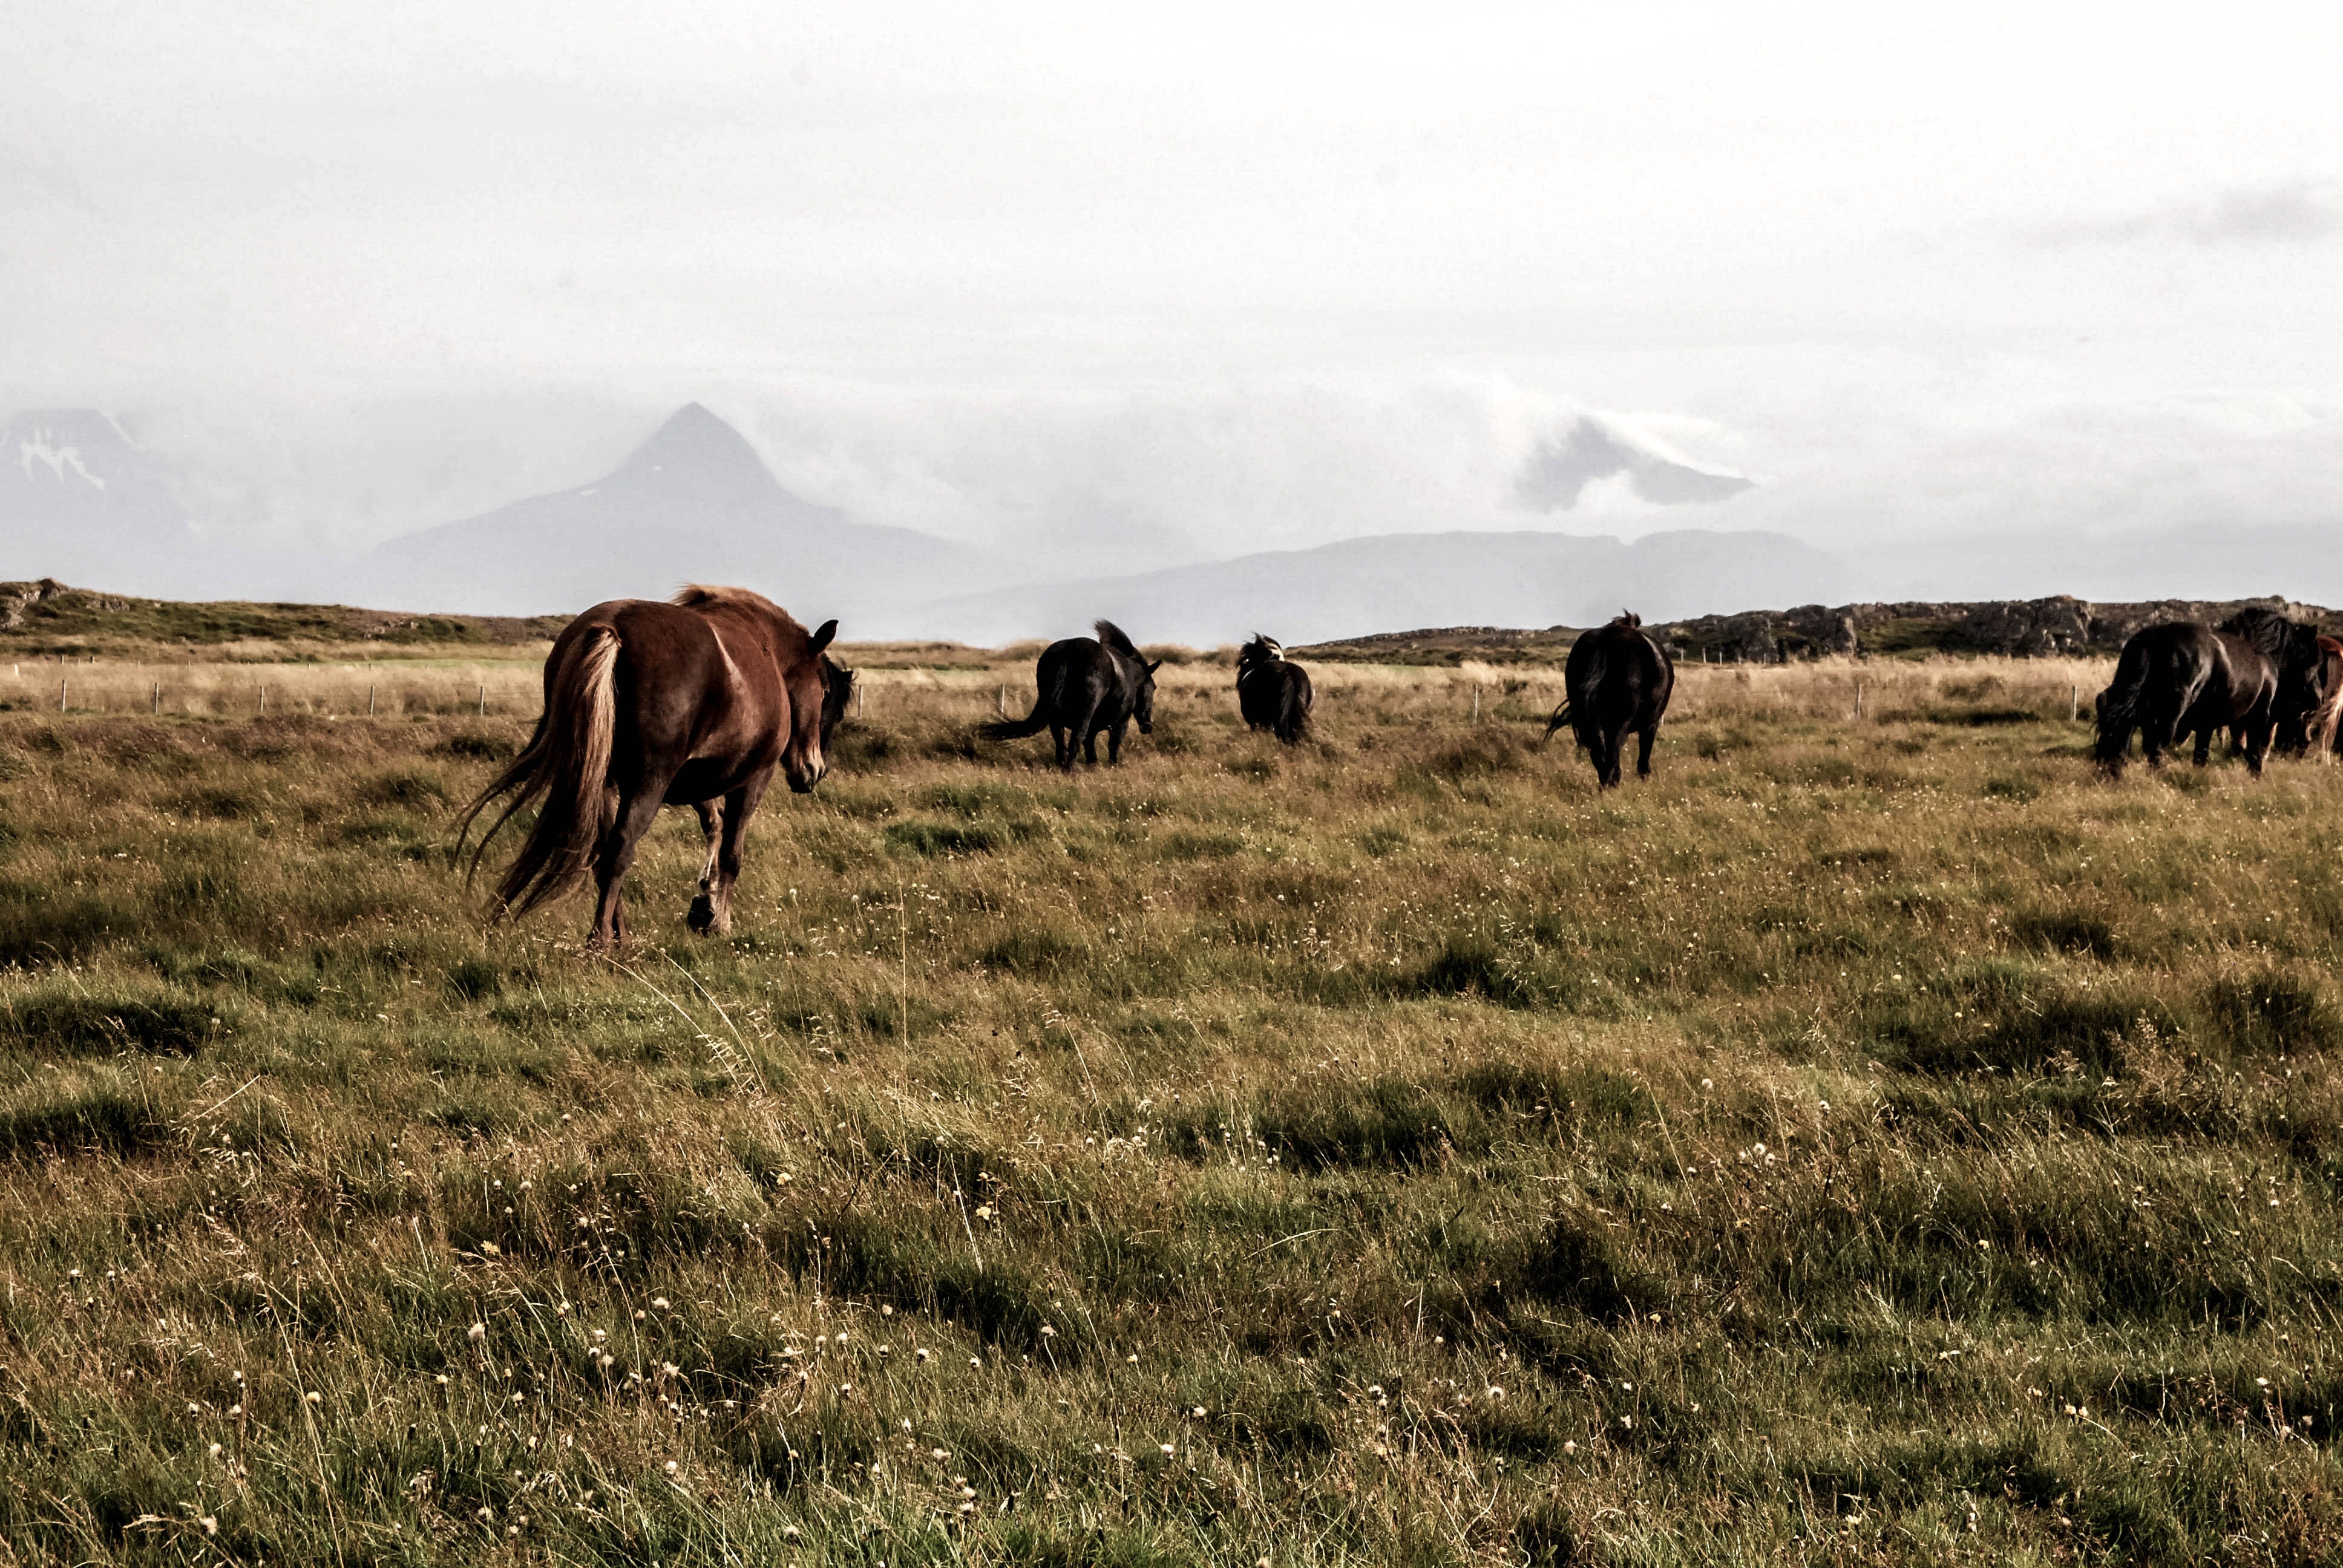
pasture, grassland, grazing, herd, horse, natural environment, natural landscape, prairie, sky, wildlife, atmospheric phenomenon, ranch, ecoregion, bovine, grass, steppe, highland, livestock, mustang horse, landscape, rural area, fell, plain, meadow, hill, savanna, field, cloud, mane, farm, national park, stallion, mare